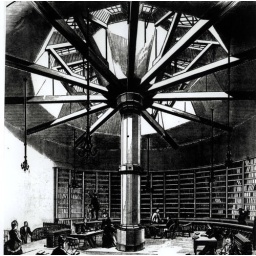
A new public library in the old water tank